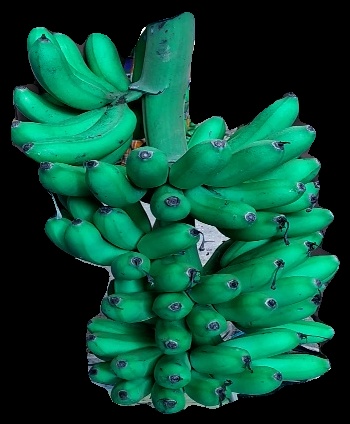
Variety: rasbale
Grade: grade1